Mihai Ghimpu

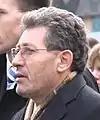
Mihai Ghimpu

In July 2009 were held early parliamentary elections for the XVIII convocation. The Moldovan Communist Party (PCRM) won the elections with 44.76 per cent of votes. In the parliament entered four other parties – the Liberal Democratic Party of Moldova (16.55 percent), Liberal Party (14.61 percent), Democratic Party of Moldova (12.55 percent) and the Party Alliance Our Moldova (7.35 percent of the vote). As a result, the Communists gained 48 seats in Parliament (out of 101), the Liberal Democrats – 18, Liberals – 15, ASM – 7, the Democrats – 13.